Sulli

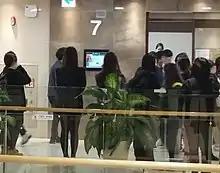
Fans at entrance of memorial hall, Severance Hospital, October 16, 2019

In August 2012, Sulli starred as the lead role in "To the Beautiful You", based on the famous Japanese shōjo manga series "Hanazakari no Kimitachie". The drama series started broadcasting on August 15, 2012, on SBS. Sulli plays Gu Jae-hee, who disguises as a boy in order to attend the same school as her crush. In order to prepare for her role, Sulli who was known for her long hair cut 60 cm of it. She later won the New Star Award at the SBS Drama Awards for her performance in the drama.